Kristine Marie Jensen

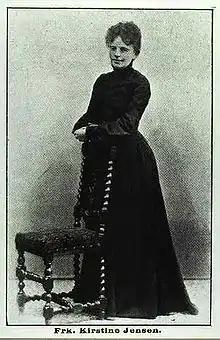
Kristine Marie Jensen

Kristine Marie Jensen, better known in Denmark as Frøken Jensen, (1858–1923) was a Danish housekeeper and cookbook writer. She is remembered in particular as the author of the early Danish cookbook "Frøken Jensens Kogebog" ("Miss Jensen's Cookbook"), which has been popular for its traditional recipes since its publication in 1901.